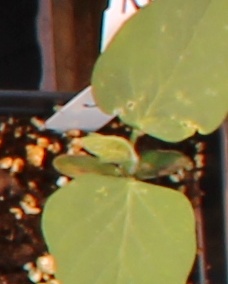
Label: Soybean